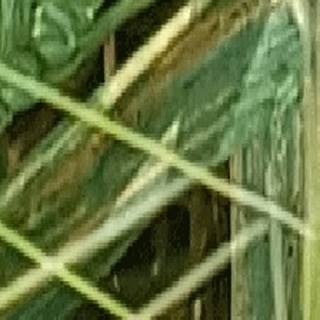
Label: wheat_yellow_rust